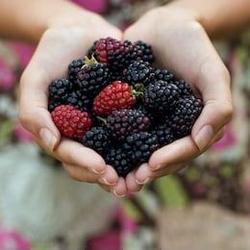
Label: Blackberry